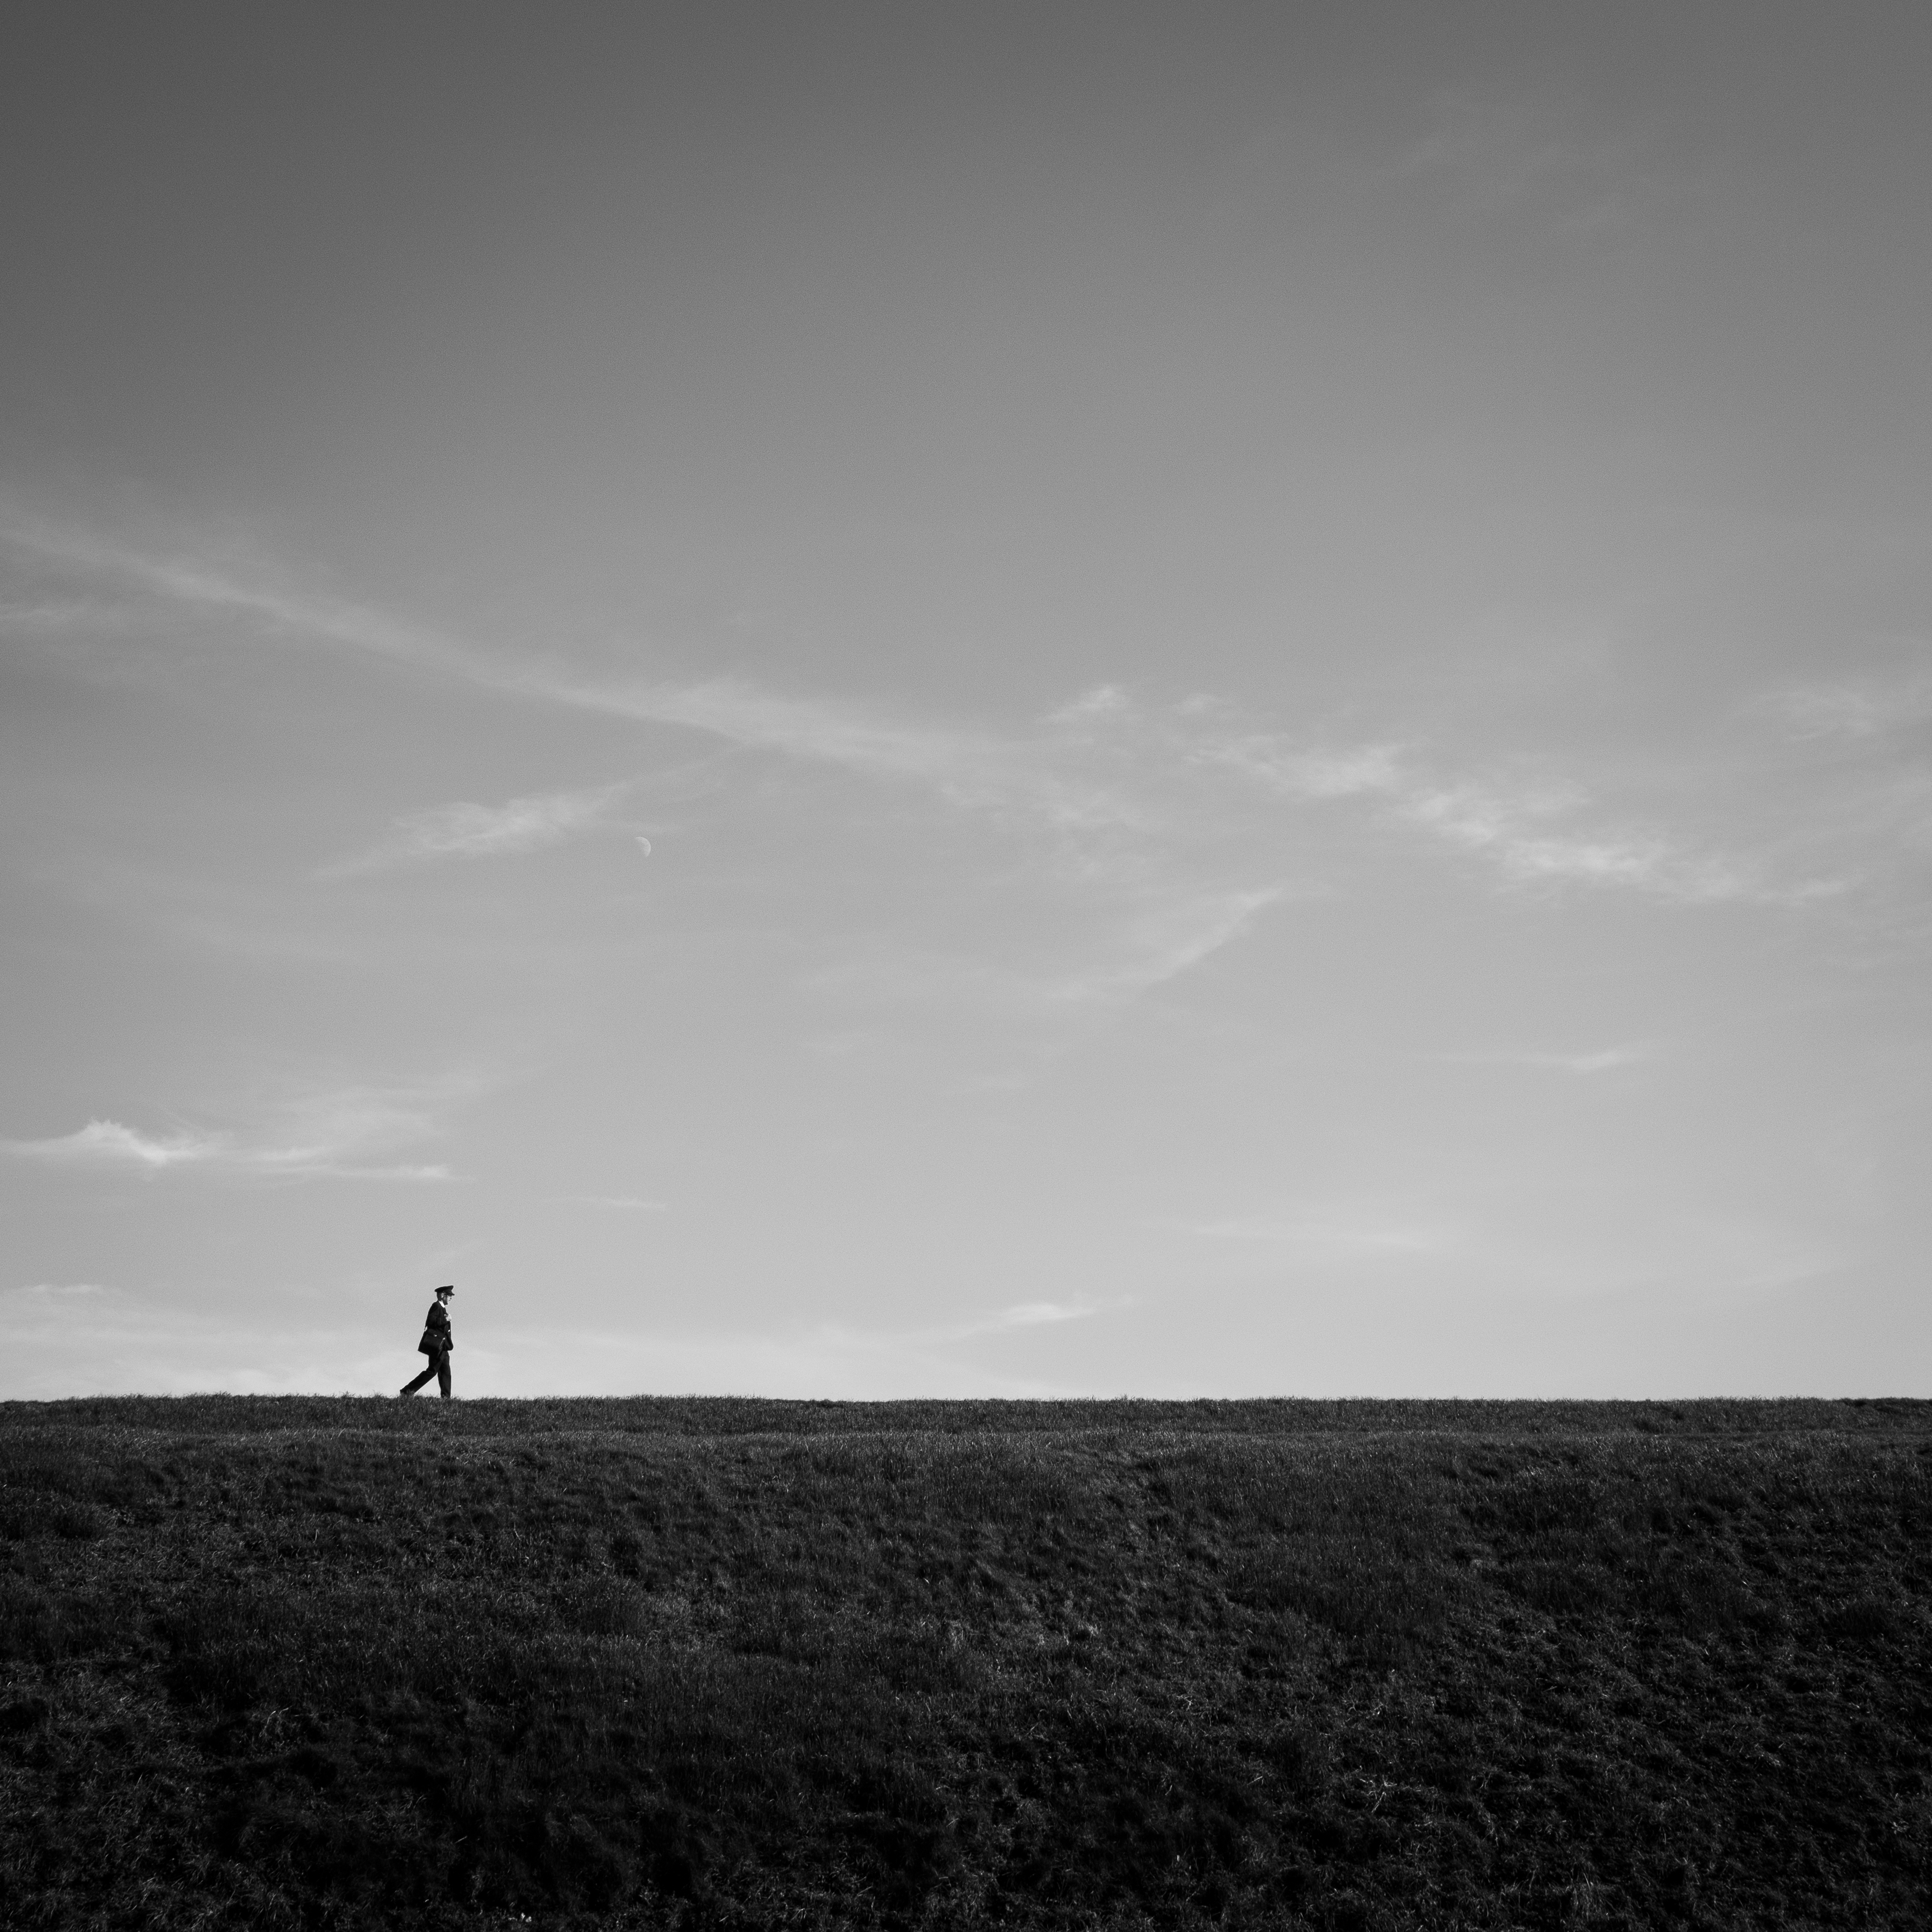
sea, coast, ocean, horizon, light, cloud, black and white, sky, white, street, photography, morning, wave, wind, dawn, ebook, dusk, tower, training, darkness, black, monochrome, streetphotography, flickr, thomas, video, olympus, omd, fuji, shape, leica, monochrom, leuthard, hcb, thomasleuthard, monochrome photography, atmospheric phenomenon, atmosphere of earth